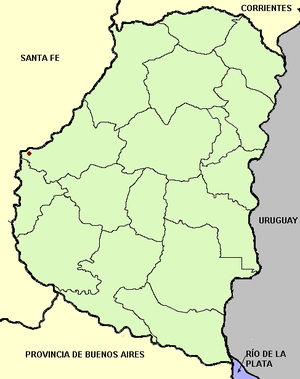
Le Territoire fédéral d’Entre Ríos, ou Territoire fédéralisé de la capitale, fut institué le 24 mars 1854, afin que la capitale de la province d'Entre Ríos, savoir la ville de Paraná, pût servir de capitale nationale provisoire de la Confédération argentine, dans un contexte où la province de Buenos Aires avait de facto fait sécession d’avec ladite Confédération et s’était érigée en pays quasi indépendant sous la dénomination d’État de Buenos Aires. Fédéralisation doit en l’espèce s’entendre comme le processus par lequel une province ou une autre portion de territoire est soustrait à l’autorité provinciale pour être placé sous tutelle directe du pouvoir national.